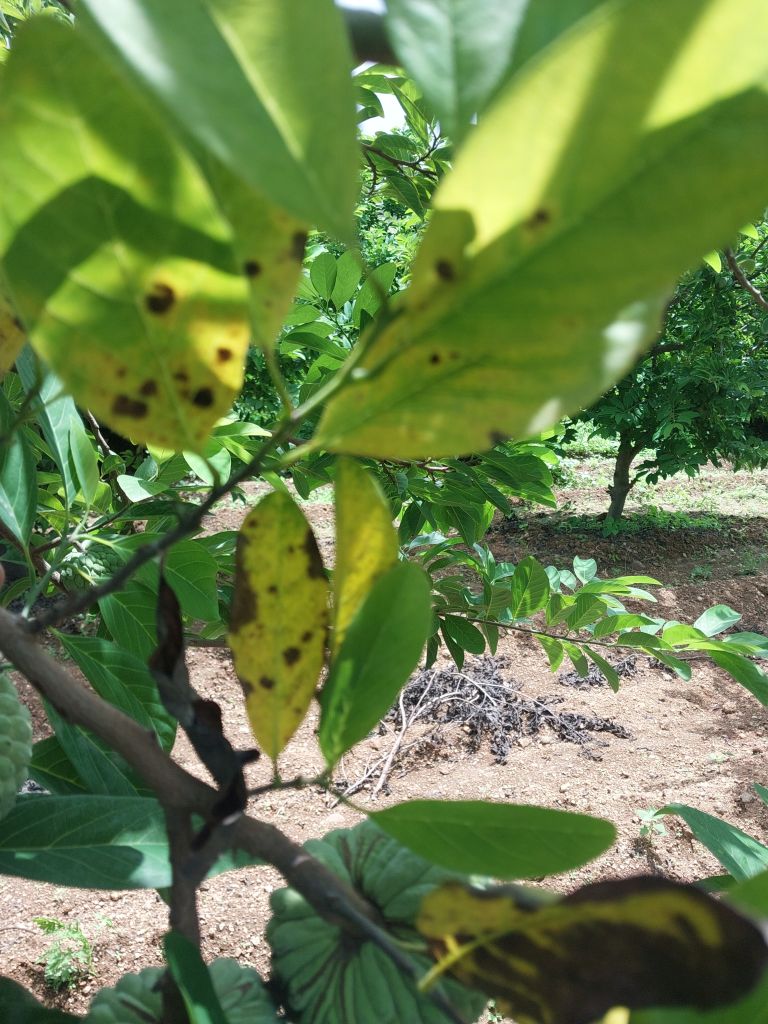
Disease label: Leaf spot on Leaves